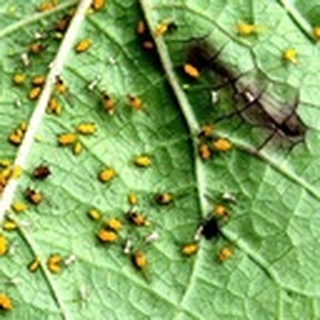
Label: cotton_aphids